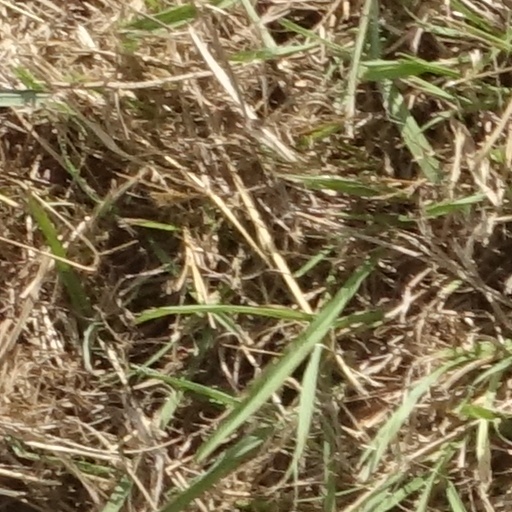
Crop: sorghum